Seth Bemis

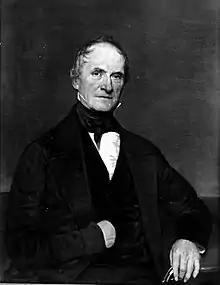
Seth Bemis by Francis Alexander

Seth Bemis (January 23, 1775 - April 4, 1851) was an American entrepreneur, active along the Charles River in the early Industrial Revolution. It is claimed that he was the first to manufacture cotton duck cloth. He was also father to attorney George Bemis.